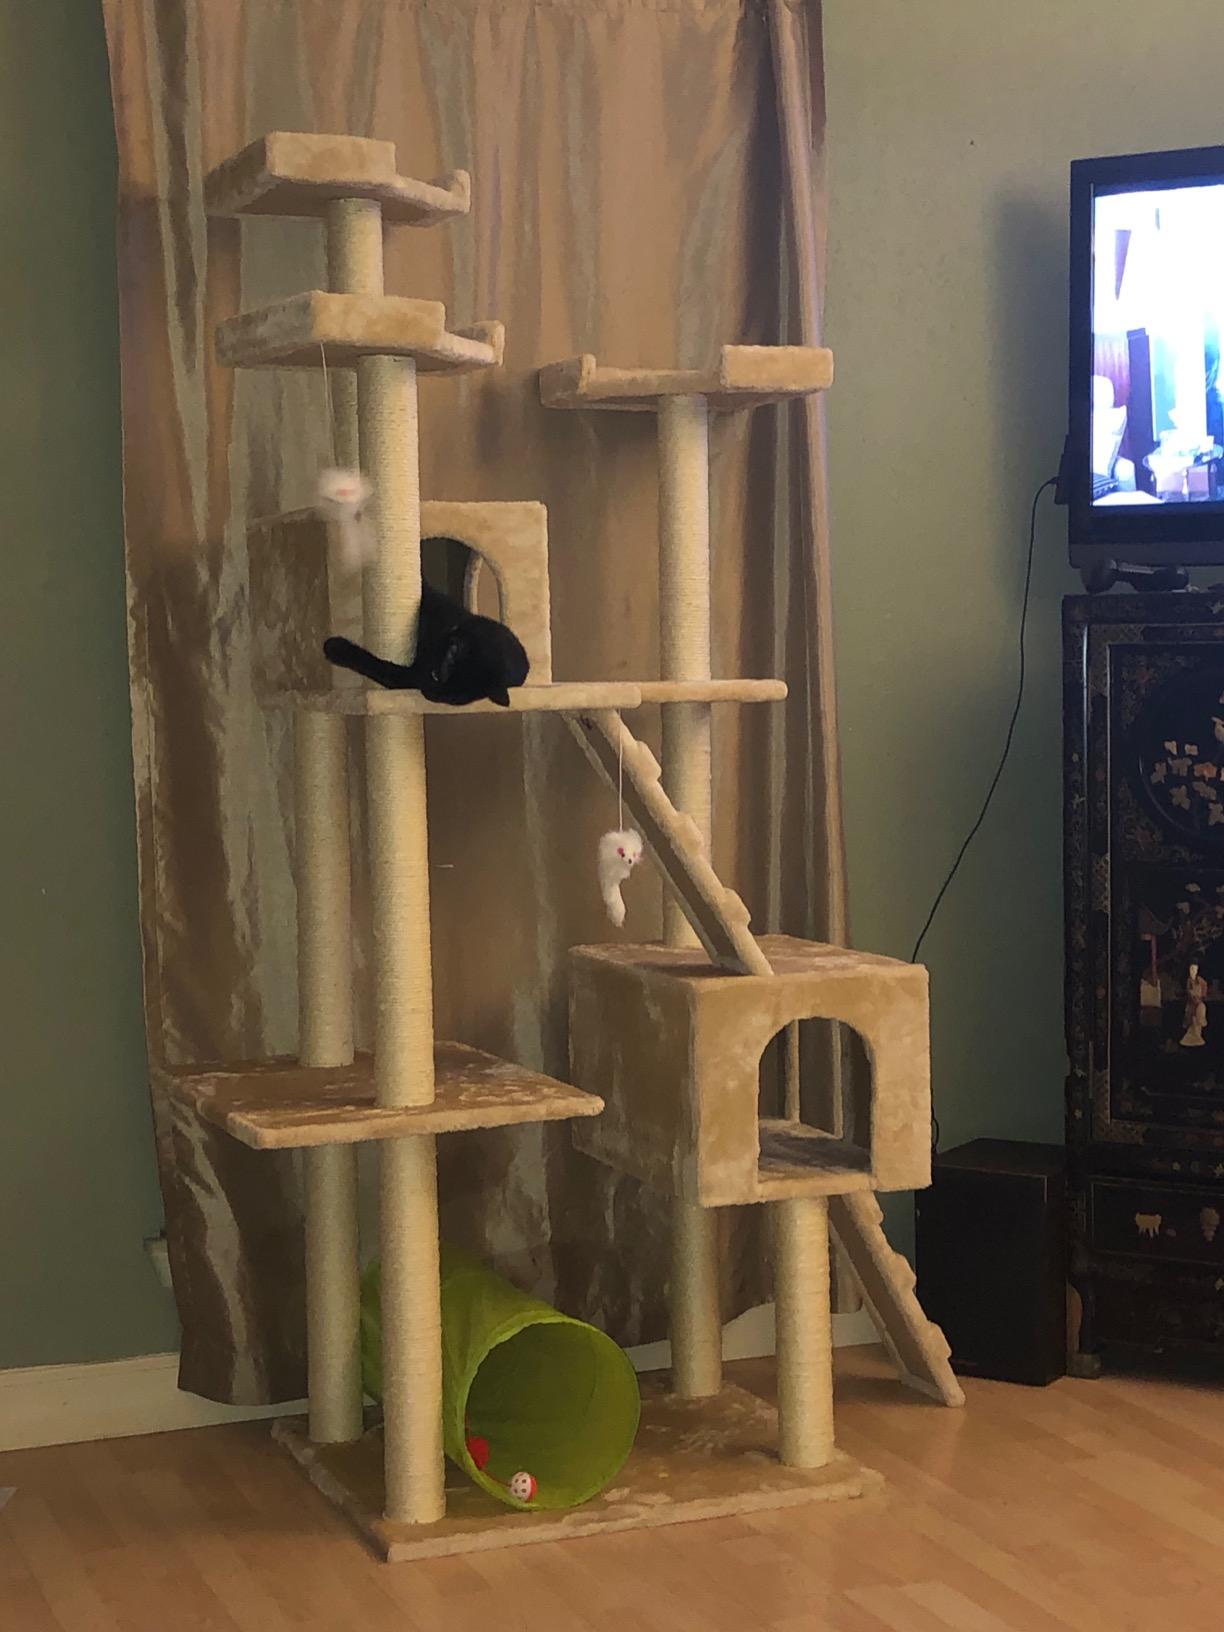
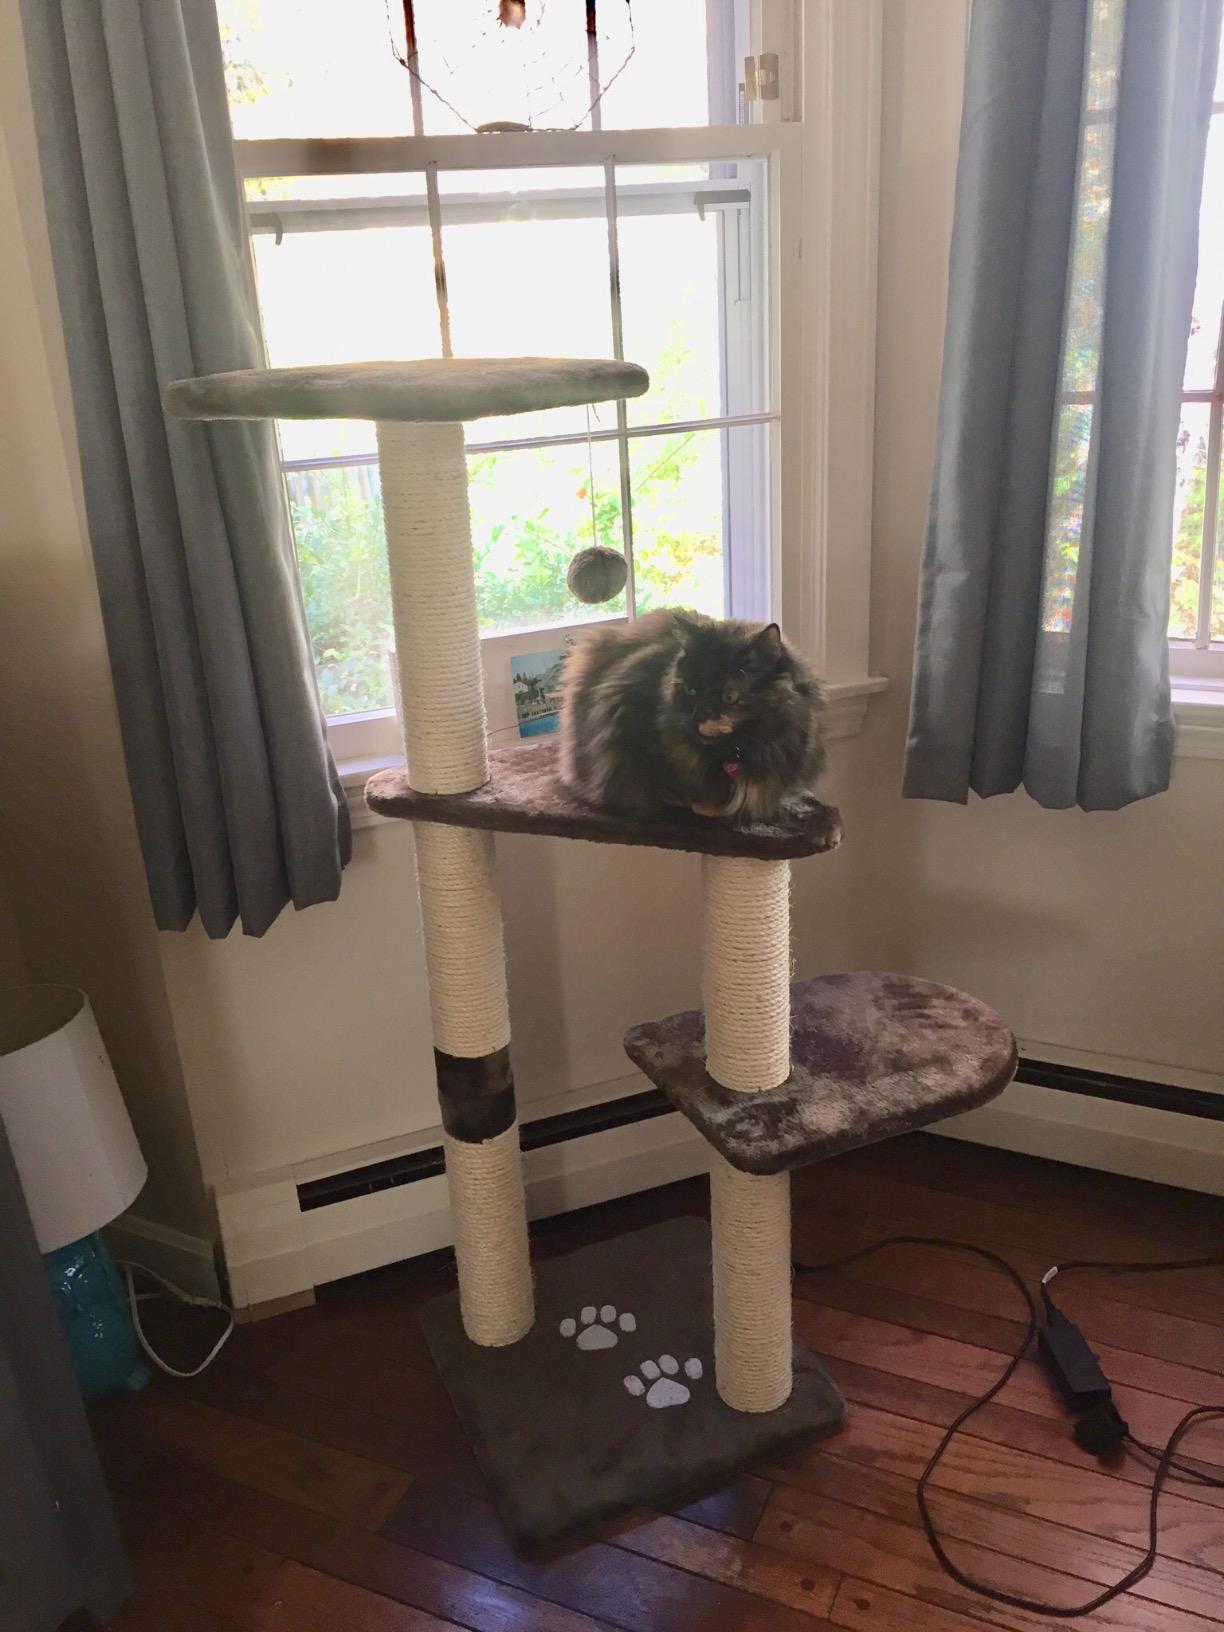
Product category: items_cat tree
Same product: no